Brain–computer interface

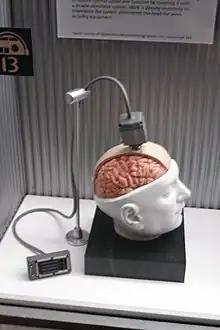
Dummy unit illustrating the design of a BrainGate interface

A brain–computer interface (BCI), sometimes called a brain–machine interface (BMI), is a direct communication link between the brain's electrical activity and an external device, most commonly a computer or robotic limb. BCIs are often directed at researching, mapping, assisting, augmenting, or repairing human cognitive or sensory-motor functions. They are often conceptualized as a human–machine interface that skips the intermediary of moving body parts (e.g. hands or feet). BCI implementations range from non-invasive (EEG, MEG, MRI) and partially invasive (ECoG and endovascular) to invasive (microelectrode array), based on how physically close electrodes are to brain tissue.